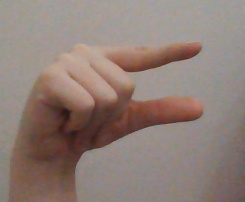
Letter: dal